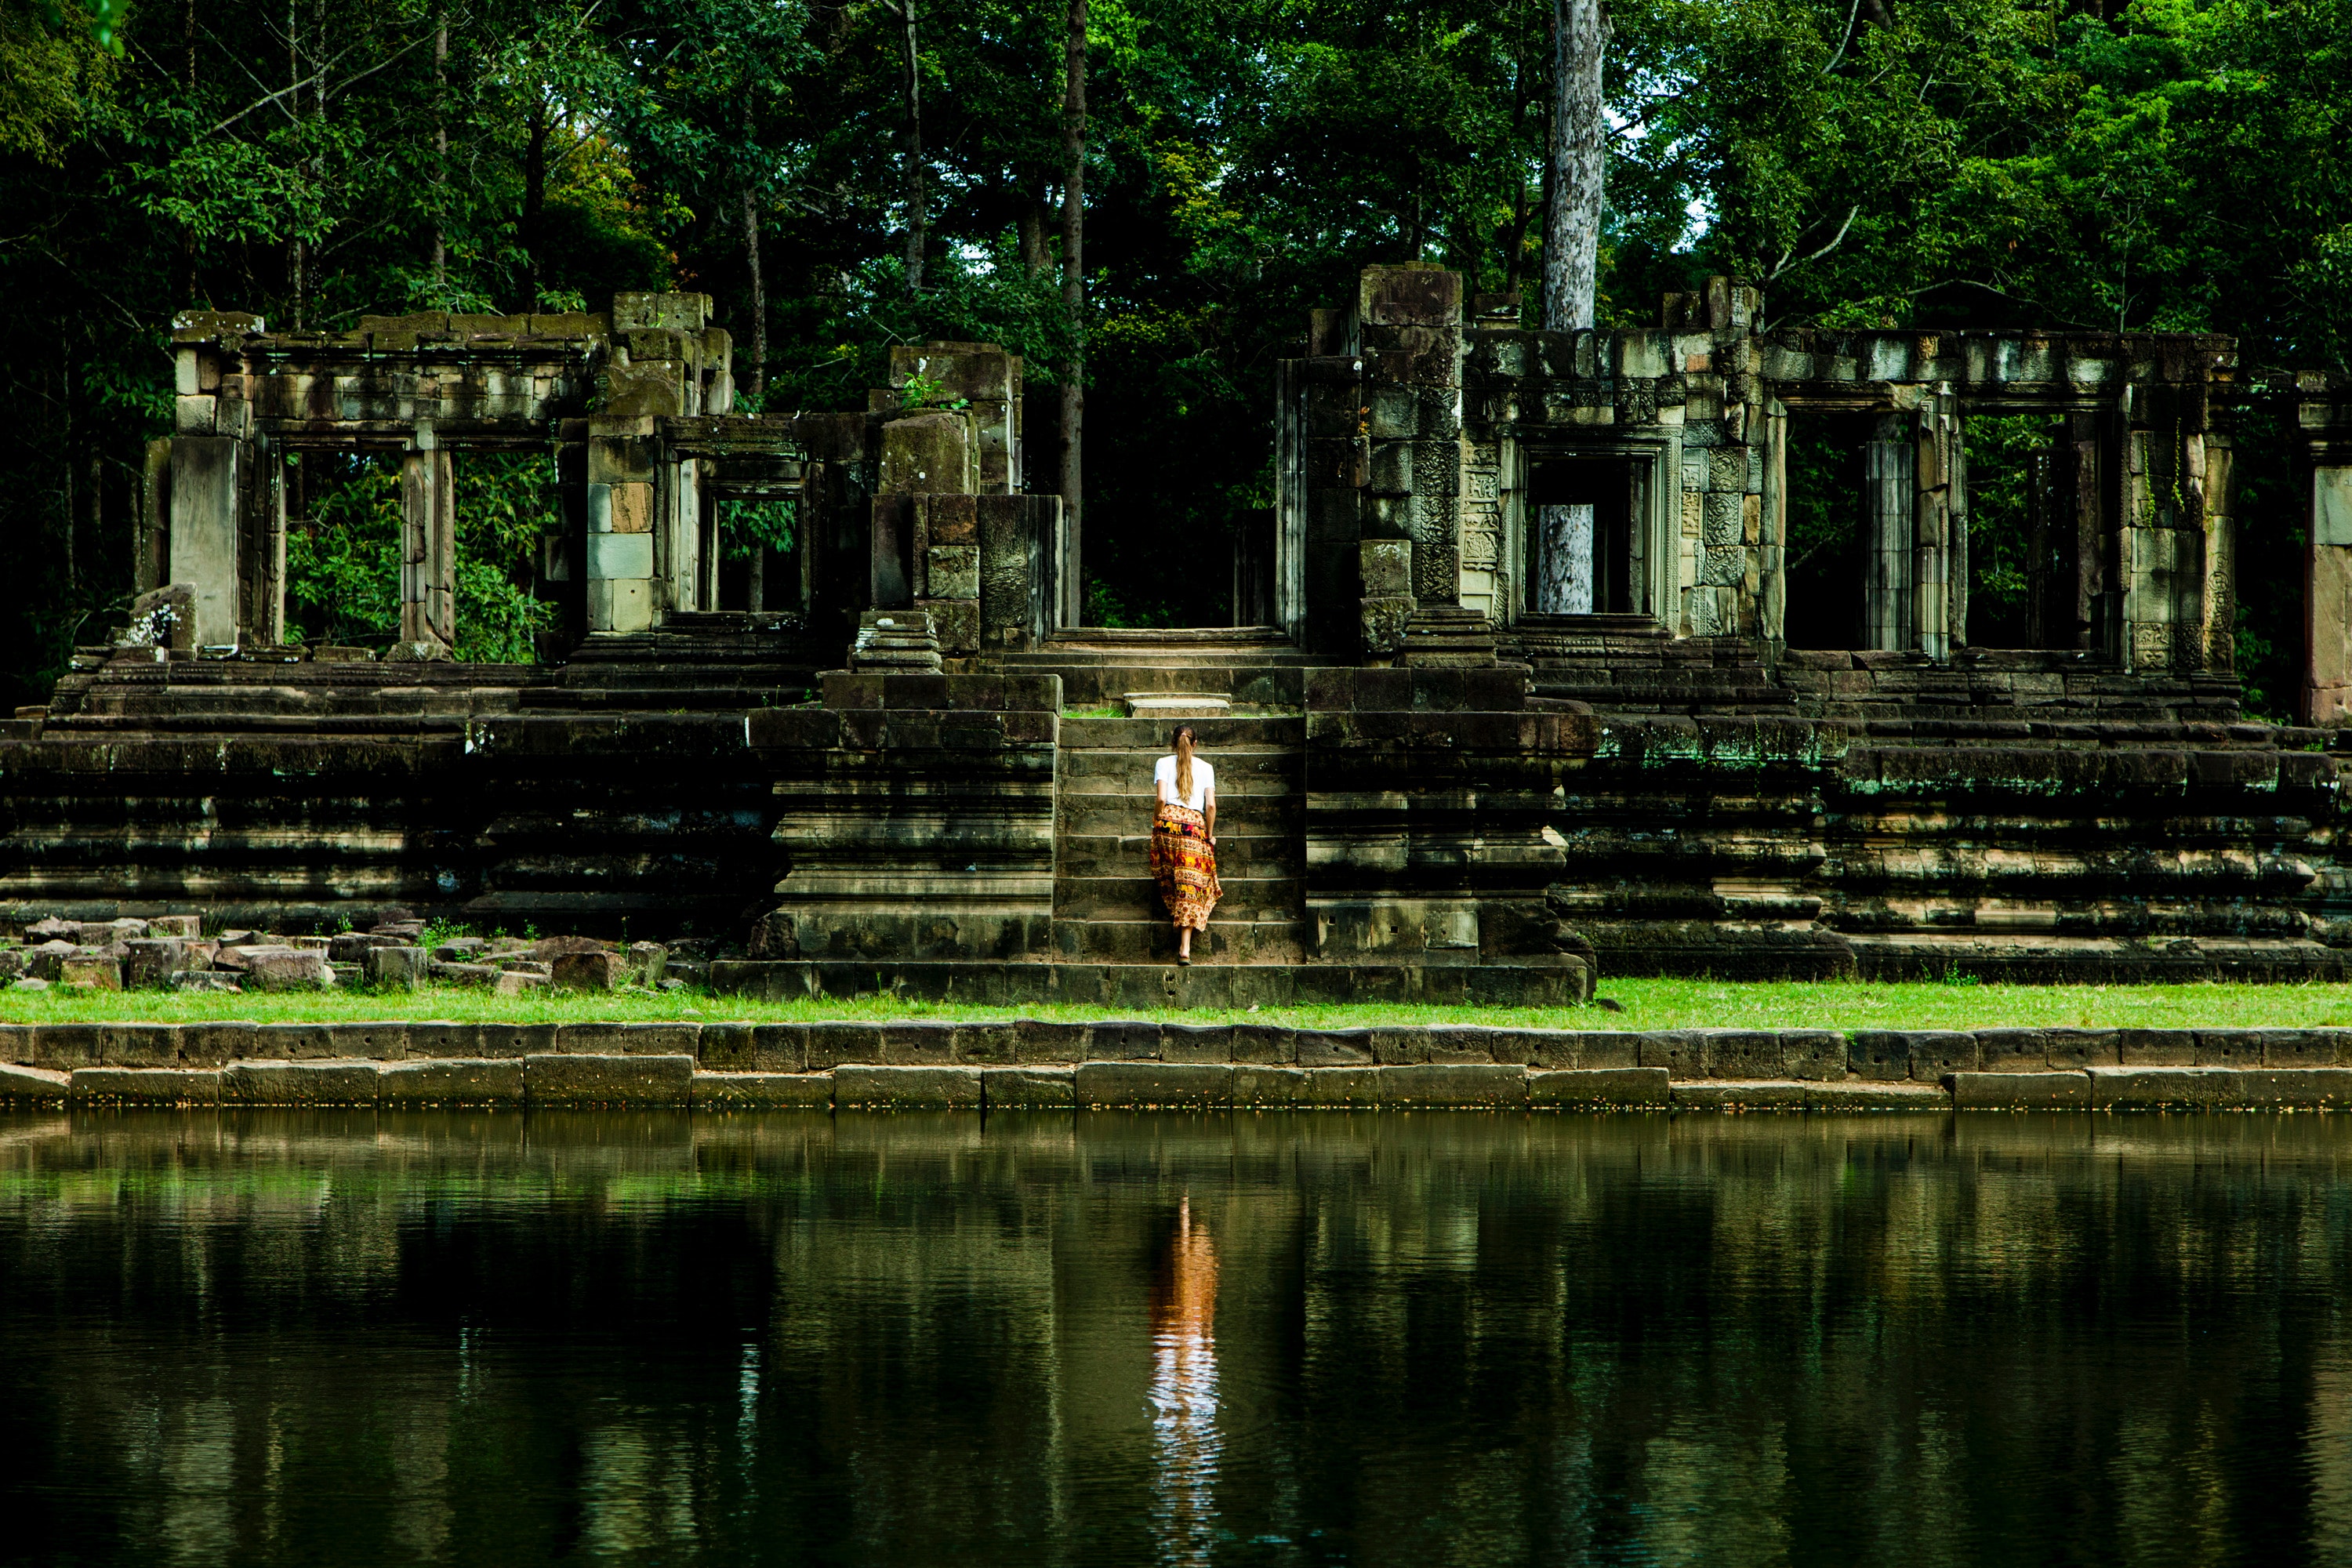
water, reflection, green, ruins, tree, historic site, temple, ancient history, architecture, reflecting pool, building, pond, wat, history, grass, watercourse, maya city, plant, forest, archaeological site, place of worship, jungle, symmetry